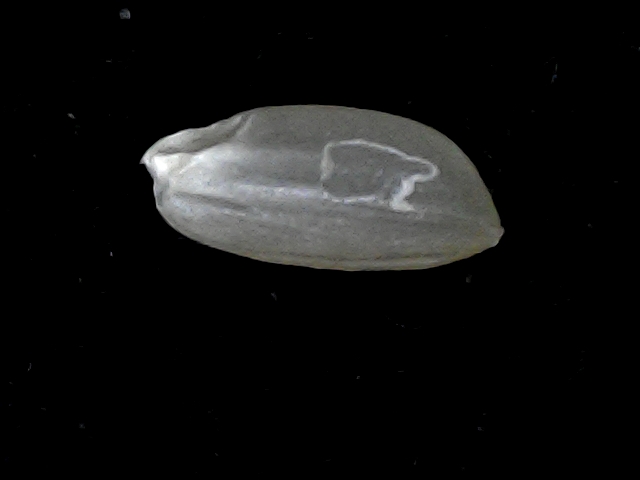
Rice variety: BD39